Mile End railway station, Adelaide

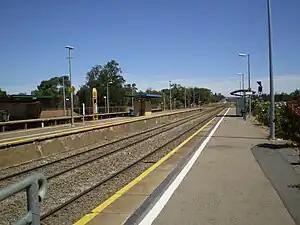
Southbound view from Platform 1, December 2007

Mile End railway station is located on the Belair, Seaford and Flinders lines adjacent to the inner western Adelaide suburb of Mile End in South Australia. It is located from the Adelaide station. There is easy access from Ellis Park, Adelaide Park Lands, but access from Mile End is limited.